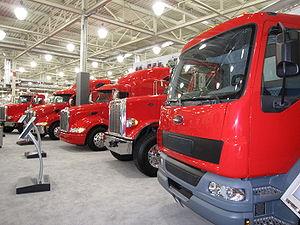
Sainte-Thérèse est une ville dans la municipalité régionale de comté de Thérèse-De Blainville au Québec, située dans la région administrative des Laurentides a environ 30 kilomètres au nord de la ville de Montréal. Elle s’est récemment classée au troisième rang des villes les mieux administrées au Québec.